Salzburger Landestheater

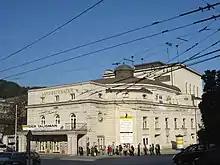
The Salzburg State Theater (2007)

The present building was constructed between 1892 and 1893, designed by the architect duo Fellner & Helmer. The building was opened on October 1, 1893 with the overture from Mozart’s "La clemenza di Tito". In this year, Max Reinhardt had been engaged as an actor in the company, and later co-founded the Salzburg Festival. Because of the Second World War, the theatre was closed in 1944. In 1945, American forces used the theatre as a radio studio. After the war, the theatre was opened to the public again.